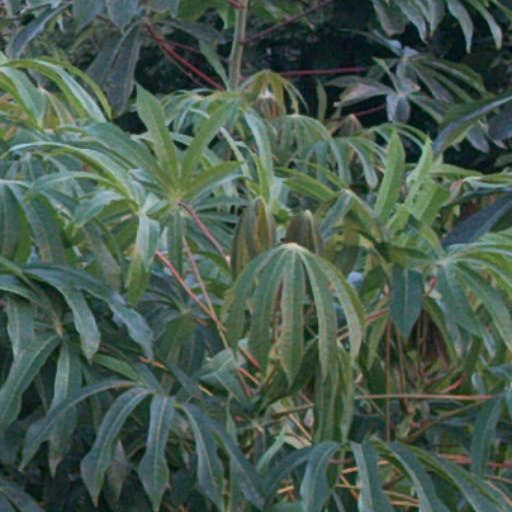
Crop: cassava